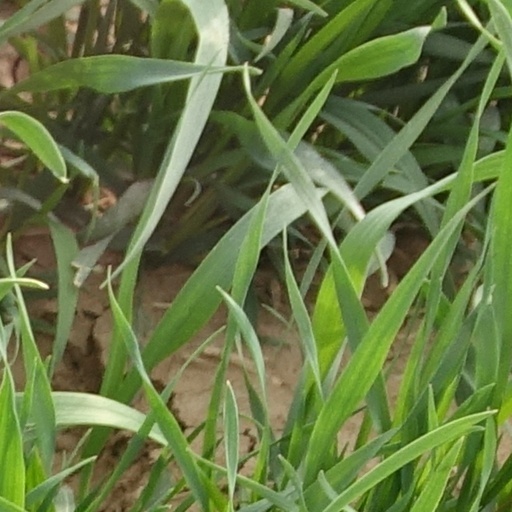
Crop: wheat